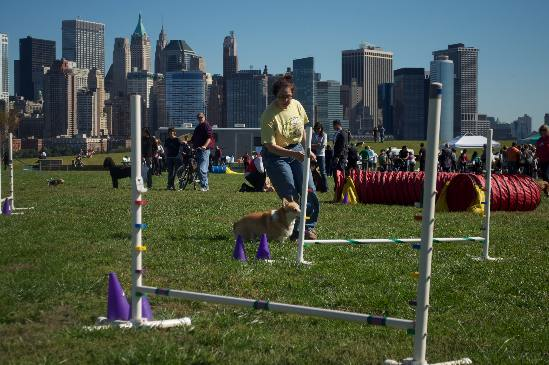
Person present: Yes